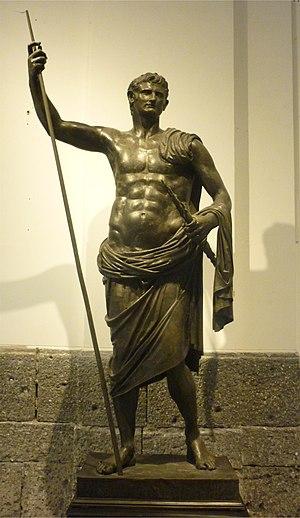
Statue en bronze d'Auguste, retrouvée à Herculanum, Musée archéologique de Naples, Italie